Not Your Kind of People

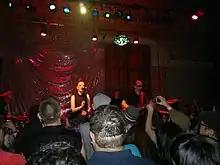
The tour opening concert at Los Angeles' Bootleg Theater.

In late 2011, Garbage announced their return to touring upon the release of "Not Your Kind of People", marking the band's first live performances since 2007, and their first tour since 2005. "Thinking about going back on the road is both thrilling and terrifying in equal measure," Manson stated, "...but we've always enjoyed a little pain mixed in with our pleasure." Manson considered that self-reflection helped change the way the group approached touring, and, as a result, "we're playing the best shows of our career." Eric Avery, who performed with the band during their "Bleed Like Me" tour, rejoined them as the tour bassist. The band played concerts throughout North and South America, Europe, Oceania and Asia.